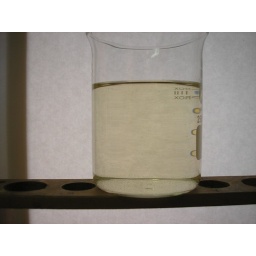
Tea at 25CPure water backlit by daylight through white paper to diffuse it